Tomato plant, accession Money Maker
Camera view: horizontal (90 deg, fisheye); turntable rotation: 90 degrees
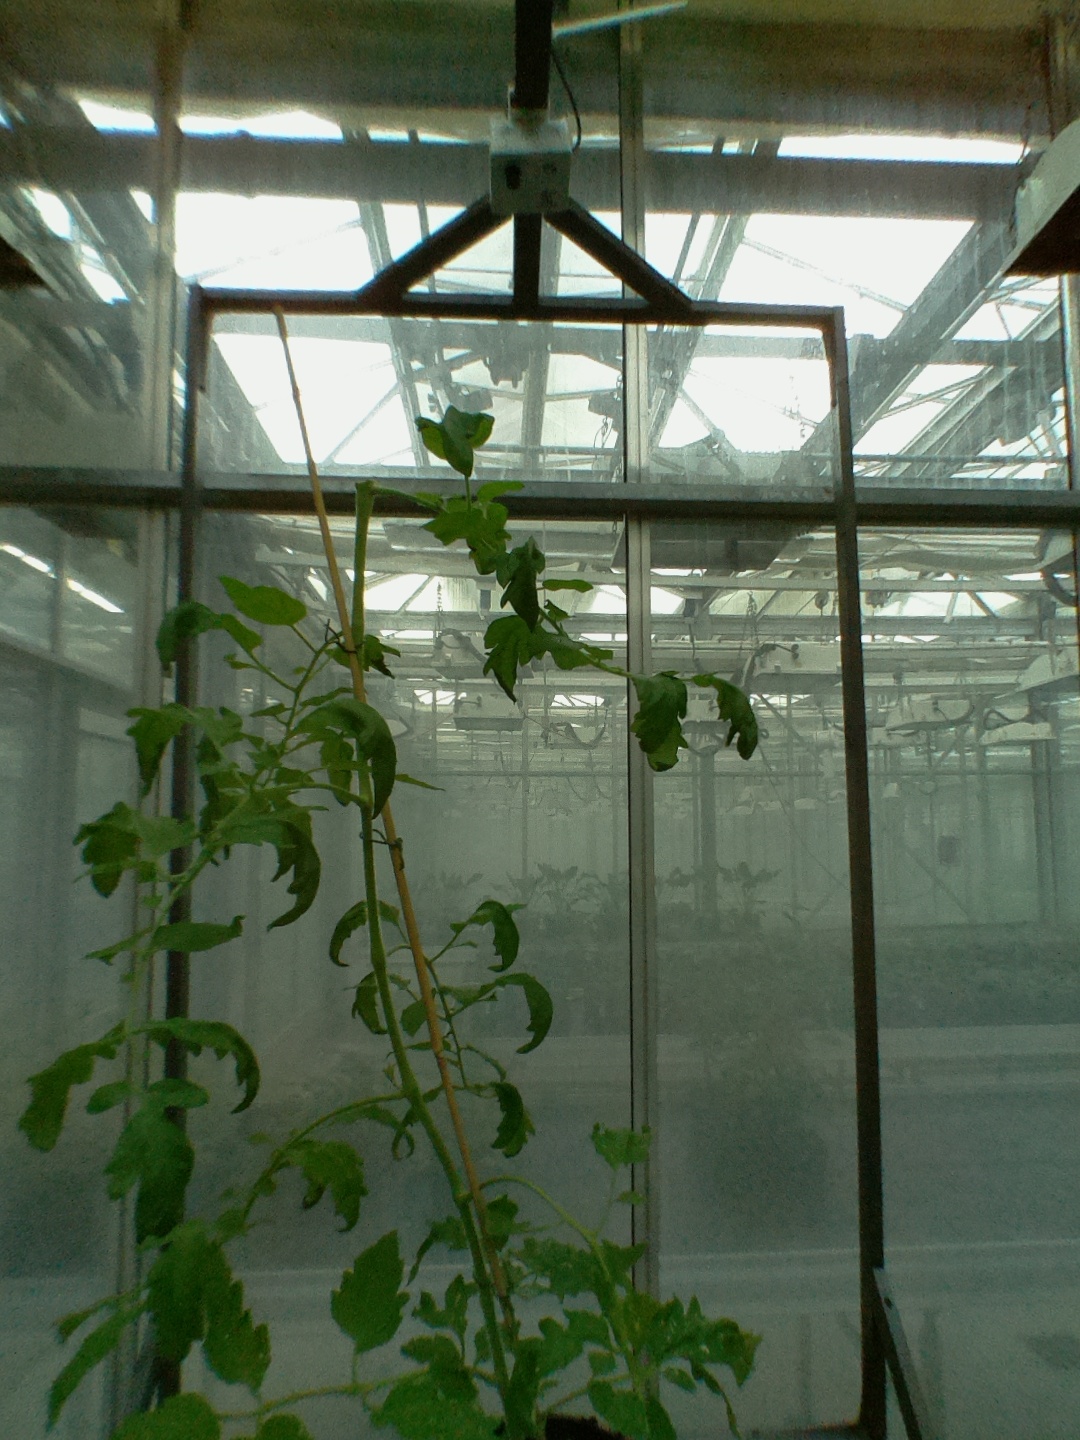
BBCH growth stage 52: 2 inflorescences visible